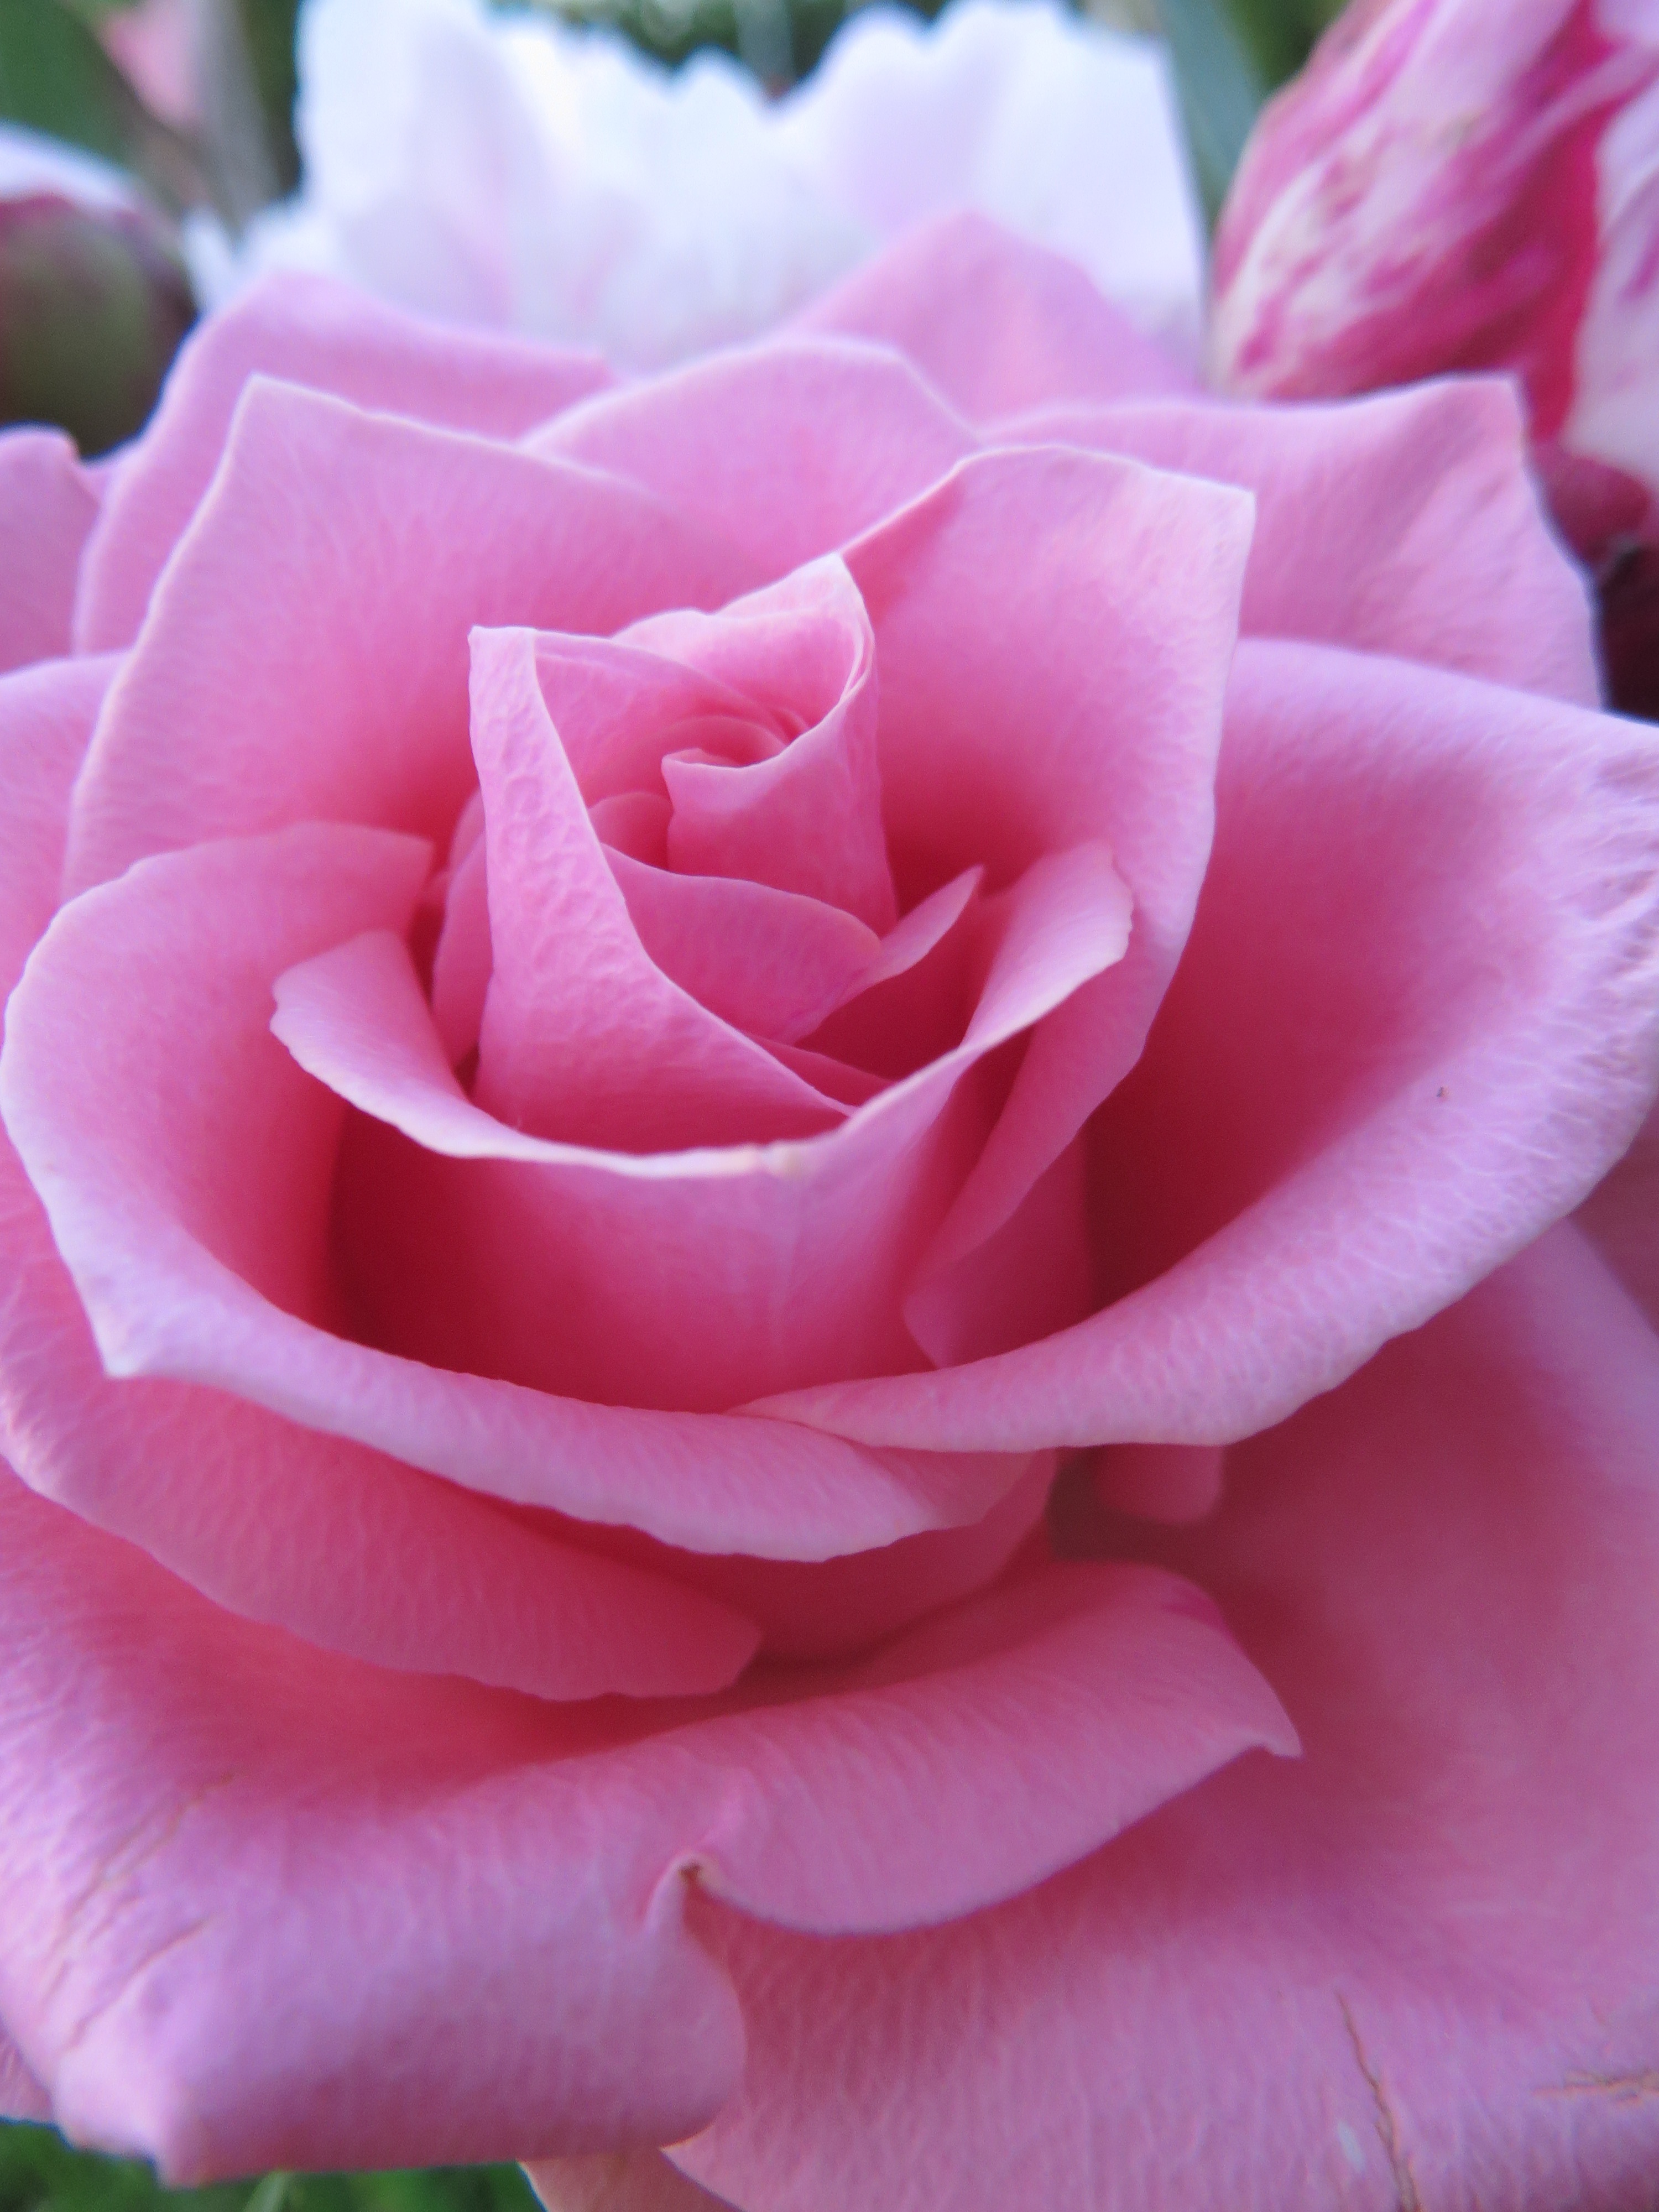
nature, blossom, plant, flower, petal, bloom, rose, pink, floribunda, macro photography, flowering plant, garden roses, rose family, land plant, rosa centifolia, rose order